Mitsuishi Station (Kumamoto)

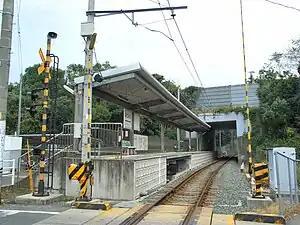
Mitsuishi Station platform

is a passenger railway station located in the city of Kōshi, Kumamoto Prefecture, Japan. It is operated by the private transportation company Kumamoto Electric Railway.